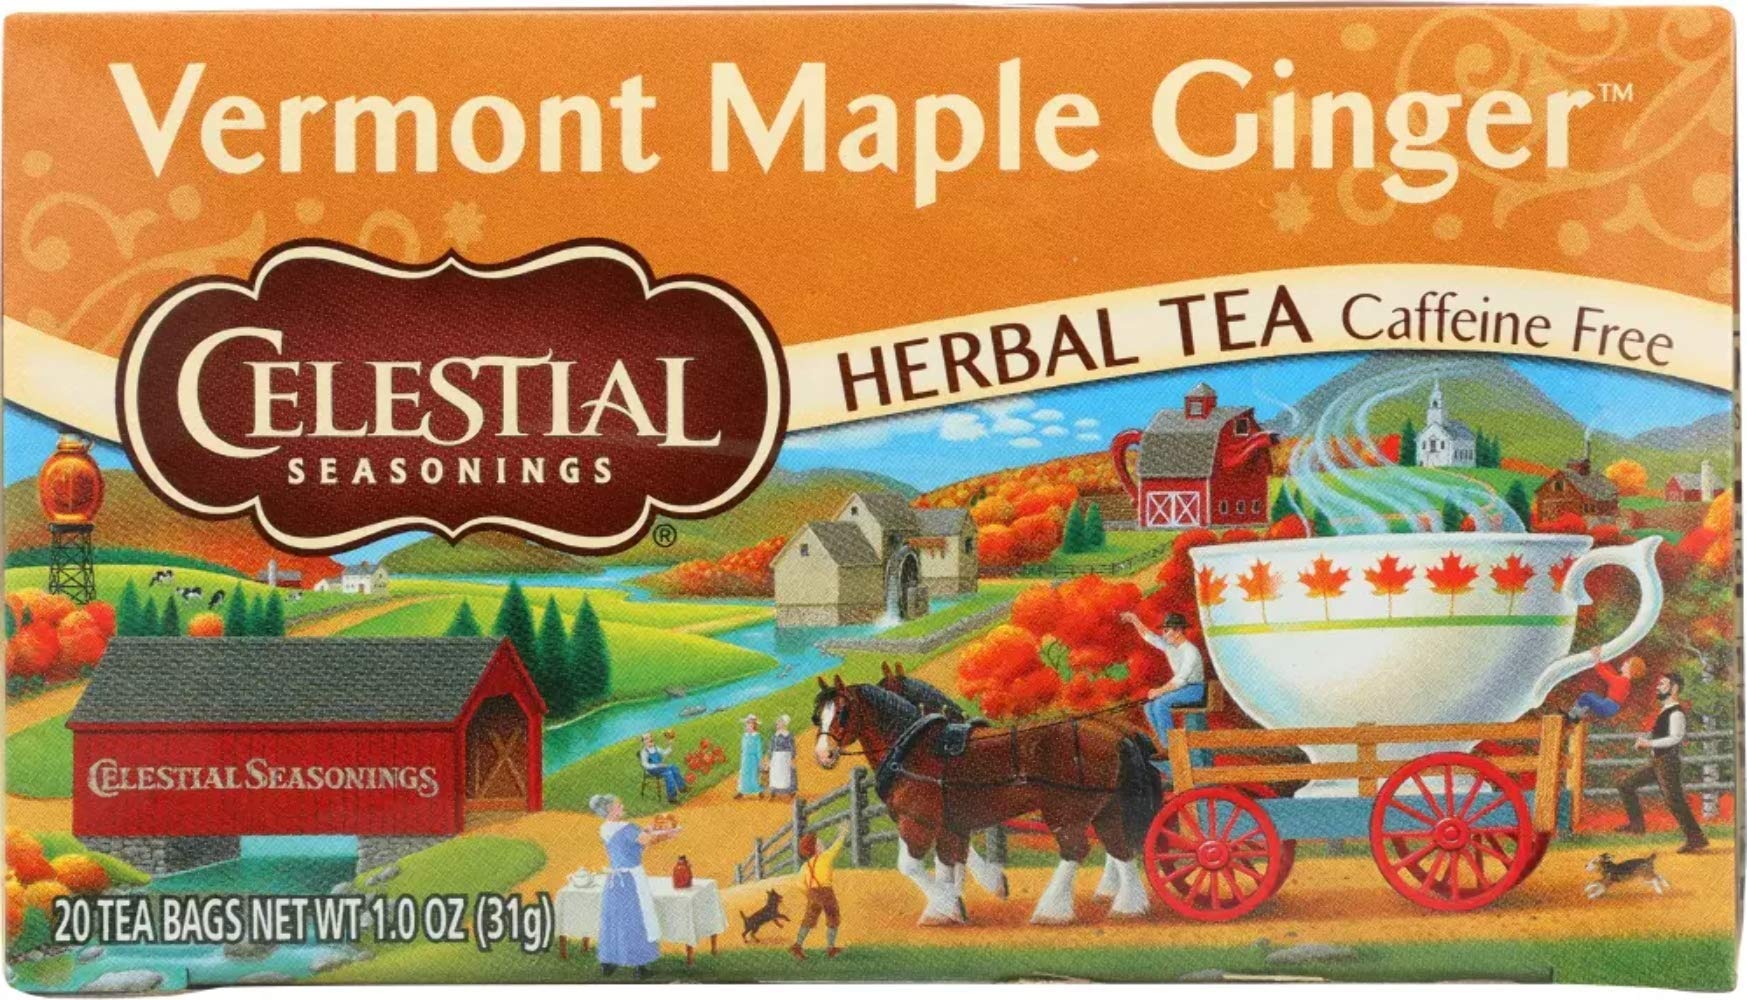
Item Name: Celestial Seasonings Vermont Maple Ginger Tea, Single Box, 1pack
Bullet Point 1: 20 tea bags in each box
Bullet Point 2: The package length of the product is 6.4 centimeters
Bullet Point 3: The package width of the product is 8.1 centimeters
Bullet Point 4: The package height of the product is 14 centimeters
Value: 20.0
Unit: Count

Price: 3.72